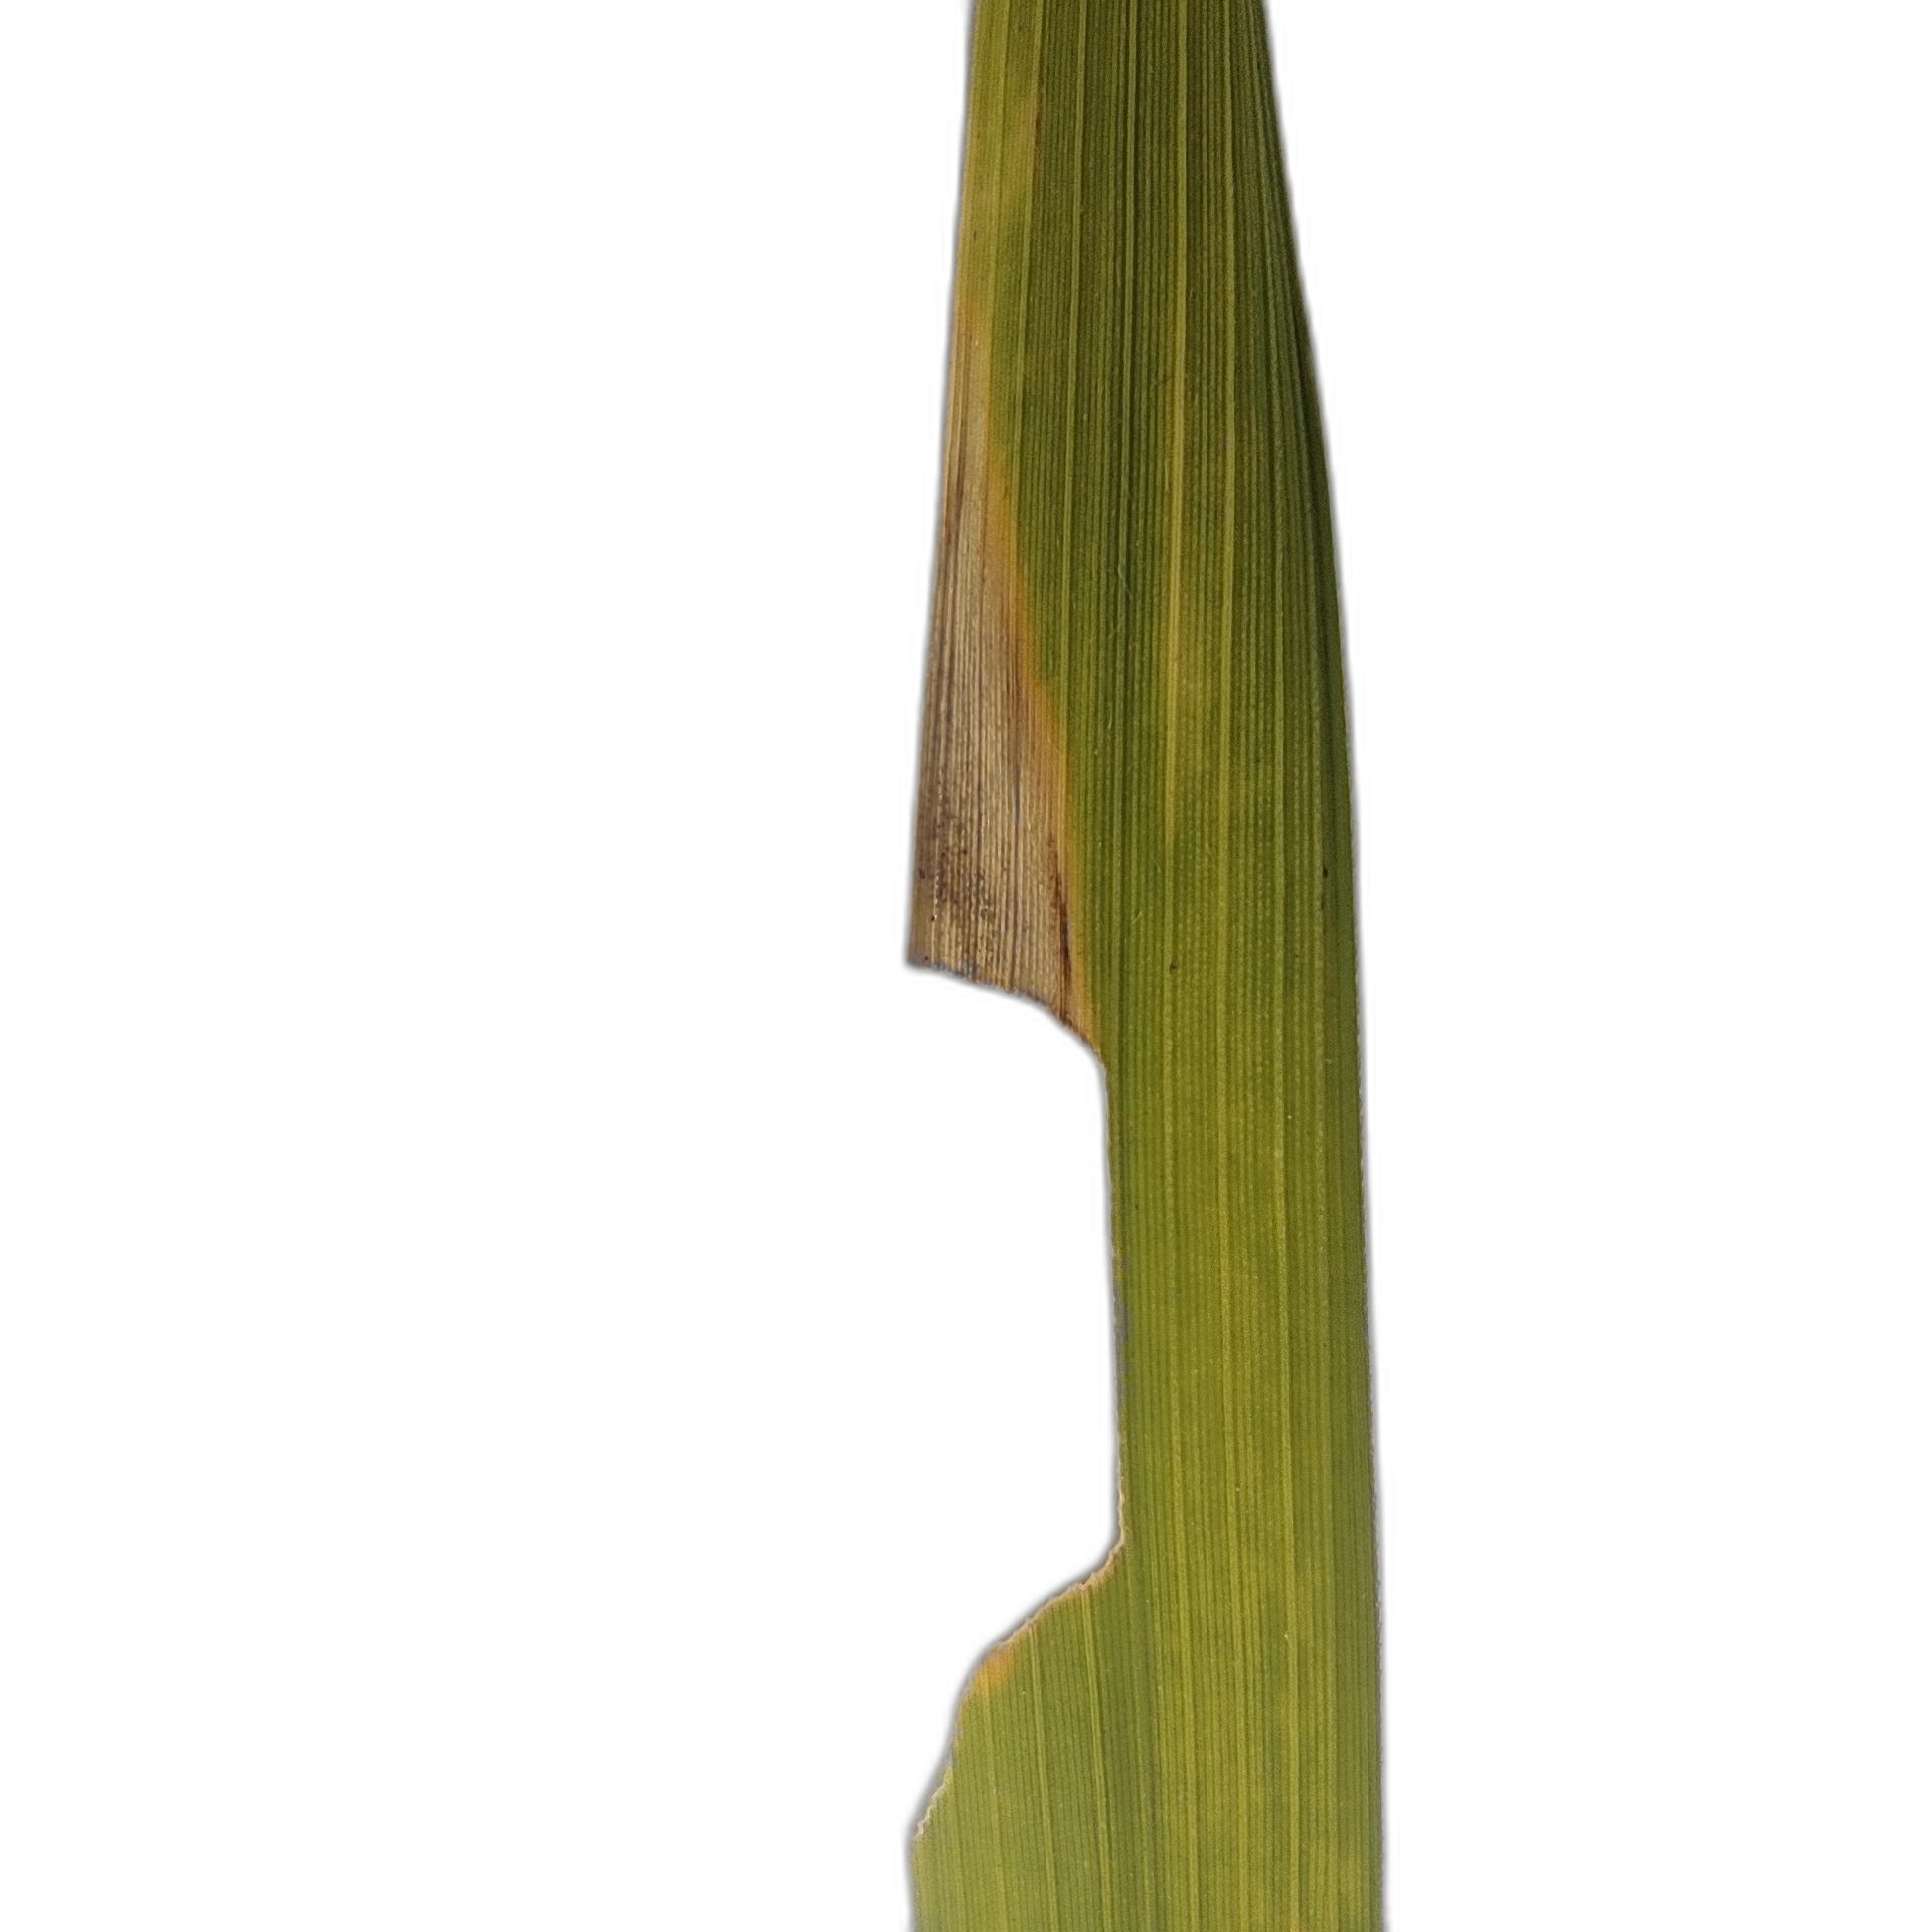
Label: Insect